Ananda Mahidol

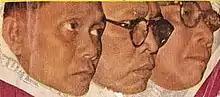
Three accused of murdering the king , , and

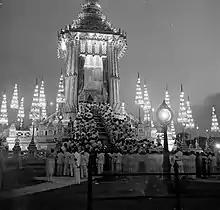
Cremation of King Ananda Mahidol, 1950

An initial radio announcement on 9 June surmised that the king was accidentally killed while toying with his pistol.